Mandarin duck

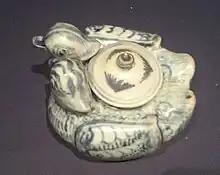
A Yuan dynasty porcelain teapot representing a mandarin duck pair

Like many other species of ducks, the male undergoes a moult after the mating season into eclipse plumage. When in eclipse plumage, the male looks similar to the female but can be distinguished by its bright yellow-orange or red beak, lack of any crest, and a less-pronounced eye-stripe.